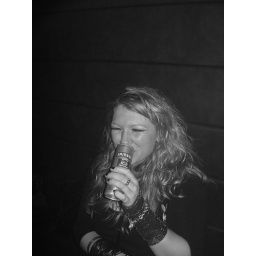
even in black and white you can tell i was glittery yipeeee